Ja Morant

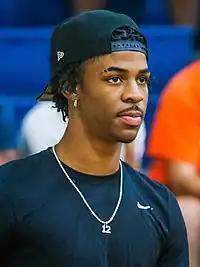
Morant in 2019

Morant was drafted second overall during the 2019 NBA draft by the Memphis Grizzlies. On July 2, 2019, he signed a four-year contract worth $39.6 million with the Grizzlies. On October 23, 2019, Morant made his NBA debut, starting in a 101–120 loss to the Miami Heat with 14 points, 4 rebounds, 4 assists, a steal and a block. On November 13, he recorded his first career double-double with 23 points and 11 assists, and hit a game winning layup in a 117–115 victory over the Charlotte Hornets. On February 9, 2020, he recorded his first career triple-double in a 106–99 win over the Washington Wizards. Morant was selected to the Rising Stars Game for the 2019–20 season. In the 2019–20 season, Morant led all rookies in assists with an average of 7.1 assists per game, as well as total points scored, with 1,138 (17.8 points per game). At the end of the season, he was named the NBA Rookie of the Year and earned the NBA All-Rookie First Team honor.